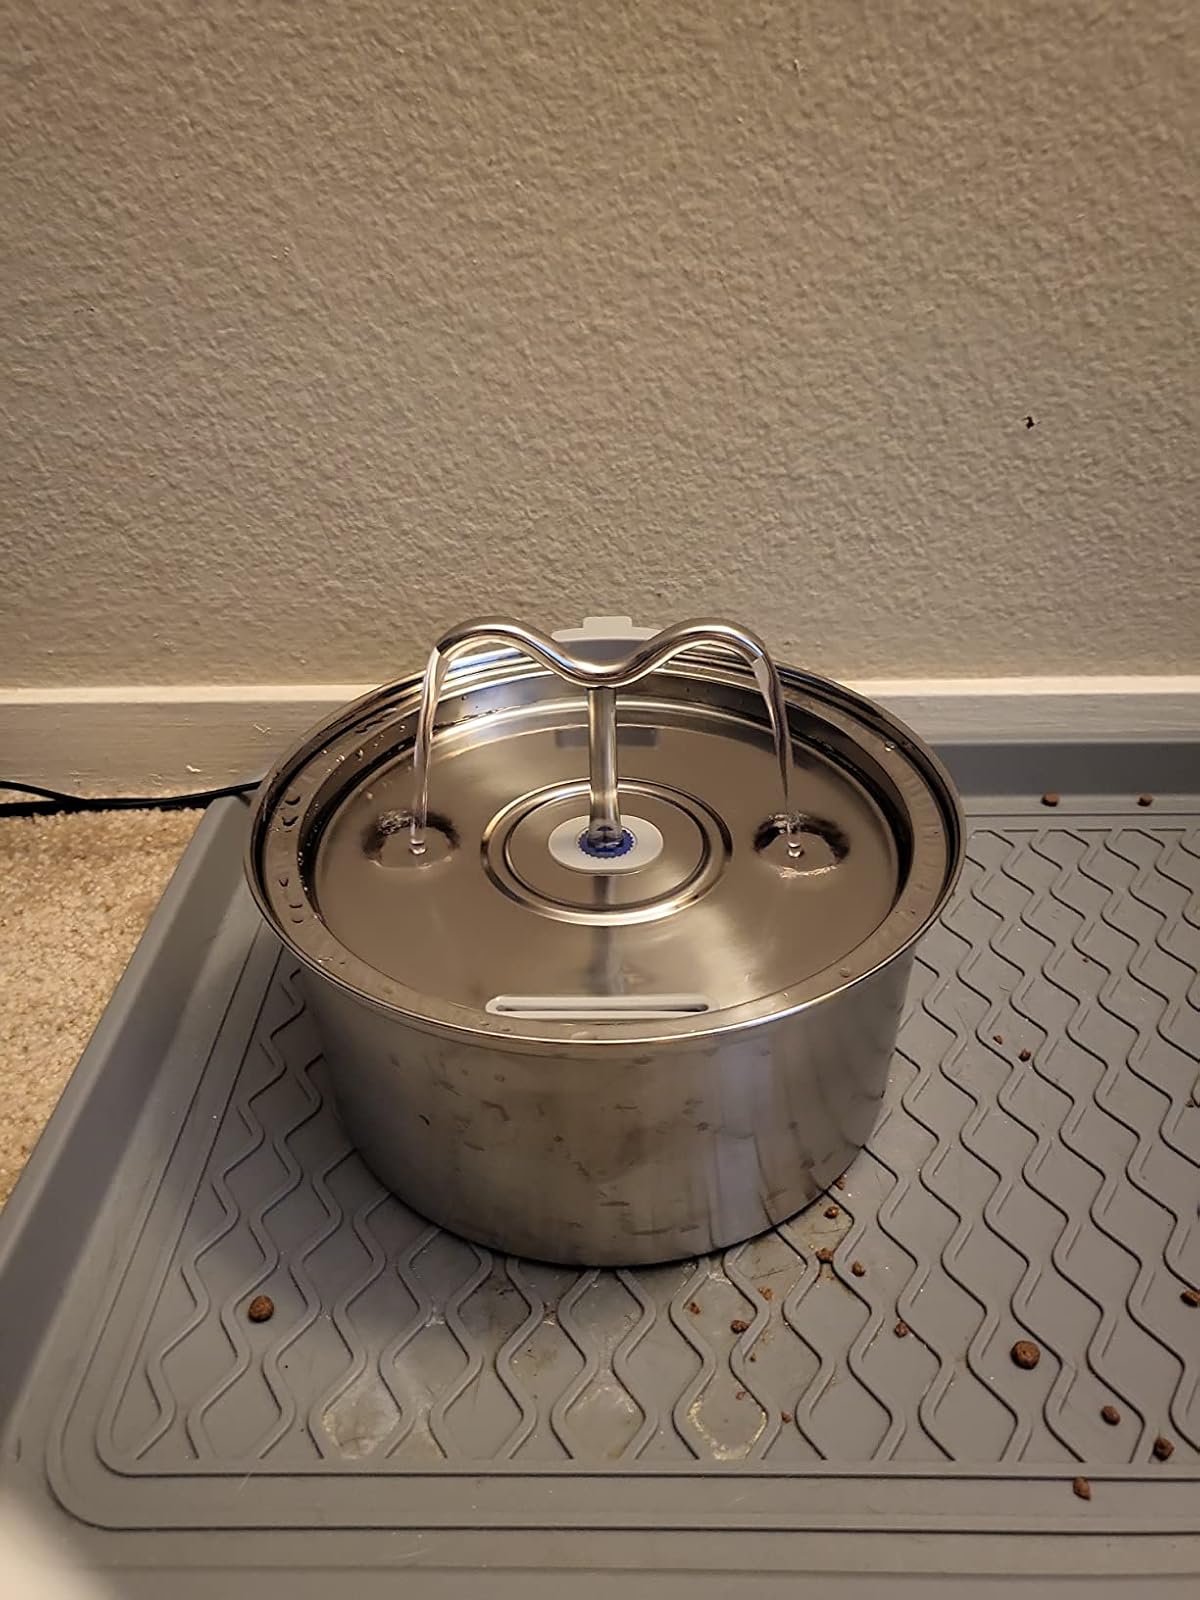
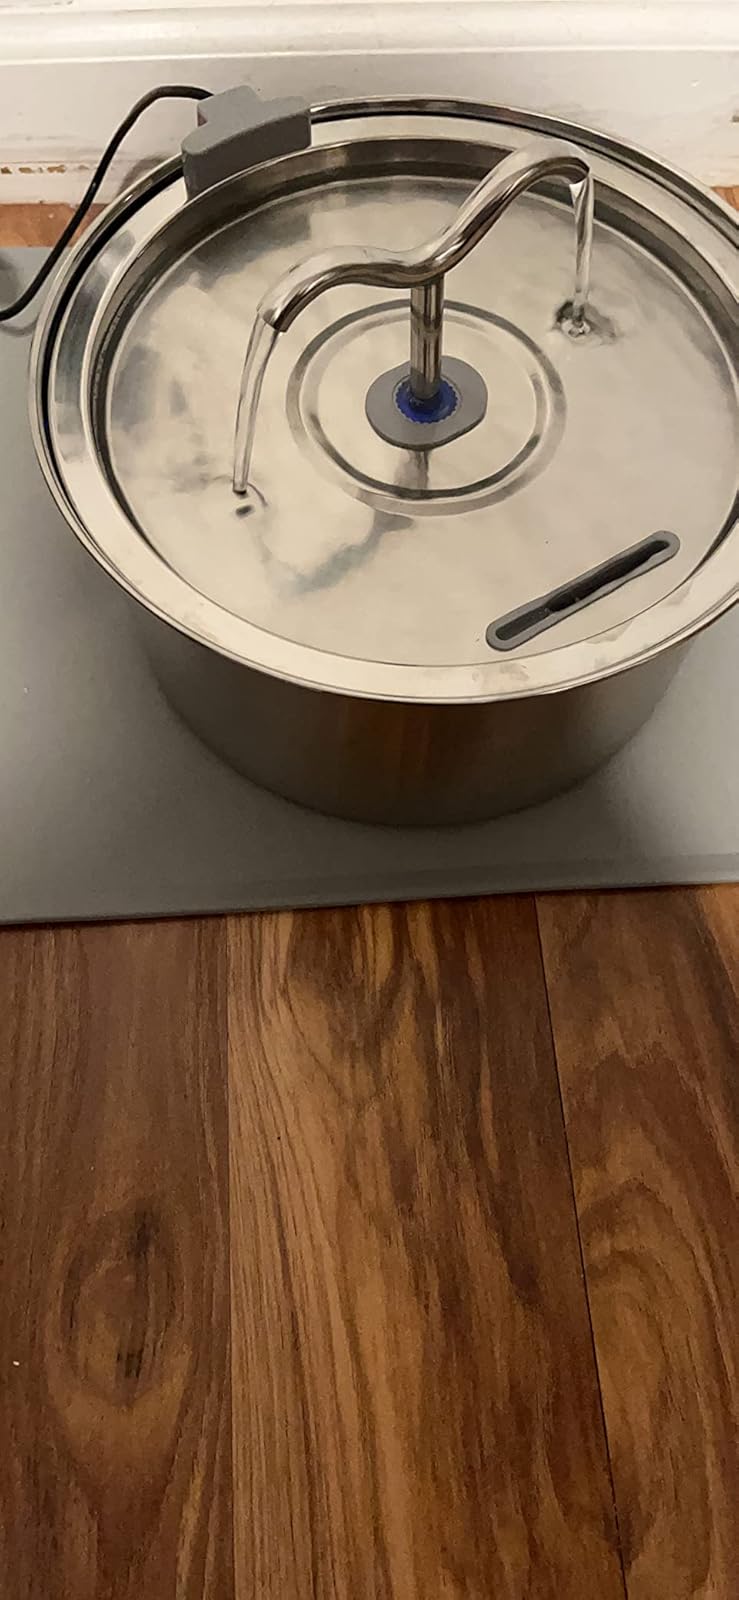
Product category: items_bowl
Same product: yes